The Tower (2018 film)

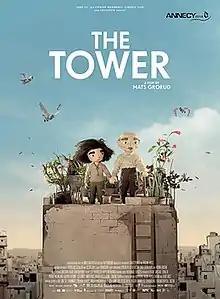
Film poster

The Tower is a Norwegian animated feature film written and directed by Mats Grorud. The film screened at the Cairo International Film Festival, Annecy International Animated Film Festival, Busan International Film Festival, Thessaloniki International Film Festival, Sevilla Film Festival and Rome Film Festival.